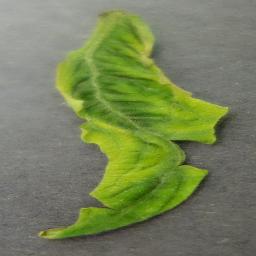
Label: Tomato___Tomato_Yellow_Leaf_Curl_Virus